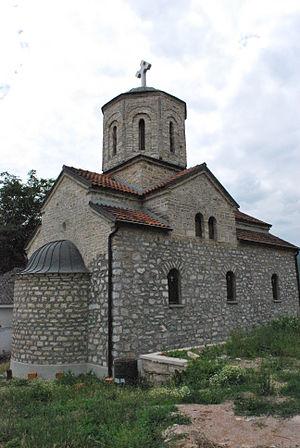
Drougovo est un village de l'ouest de la Macédoine du Nord, situé dans la municipalité de Kičevo. Le village comptait 1492 habitants en 2002.